Theodore Lukens

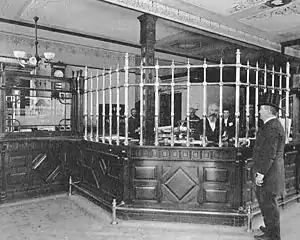
National Bank of Pasadena, 1895

The sugar pine was Muir's favorite, which he described as "surpassing all others, not merely in size but in lordly beauty and majesty." The sugar pine is the largest and tallest pine of the pine trees with recorded heights exceeding , and has the longest cones, up to in length. During the last week of the trip, they camped at Tenaya Lake, where they met Gertrude Towne and Nellie Anderson and their mule, Plumduff. Muir and Lukens led the intrepid adventuresses up Mt. Conness to the summit at where Miss Towne drew sketches of the distinctive peak. Mount Dana, elevation , was climbed the next day by the group before Muir had to return home to Martinez. Muir sent Lukems a copy of "Picturesque California", volume II with a note to read Jeanne Carr's chapter on Los Angeles County. Lukens and Muir maintained a friendship until Muir's death in 1914.